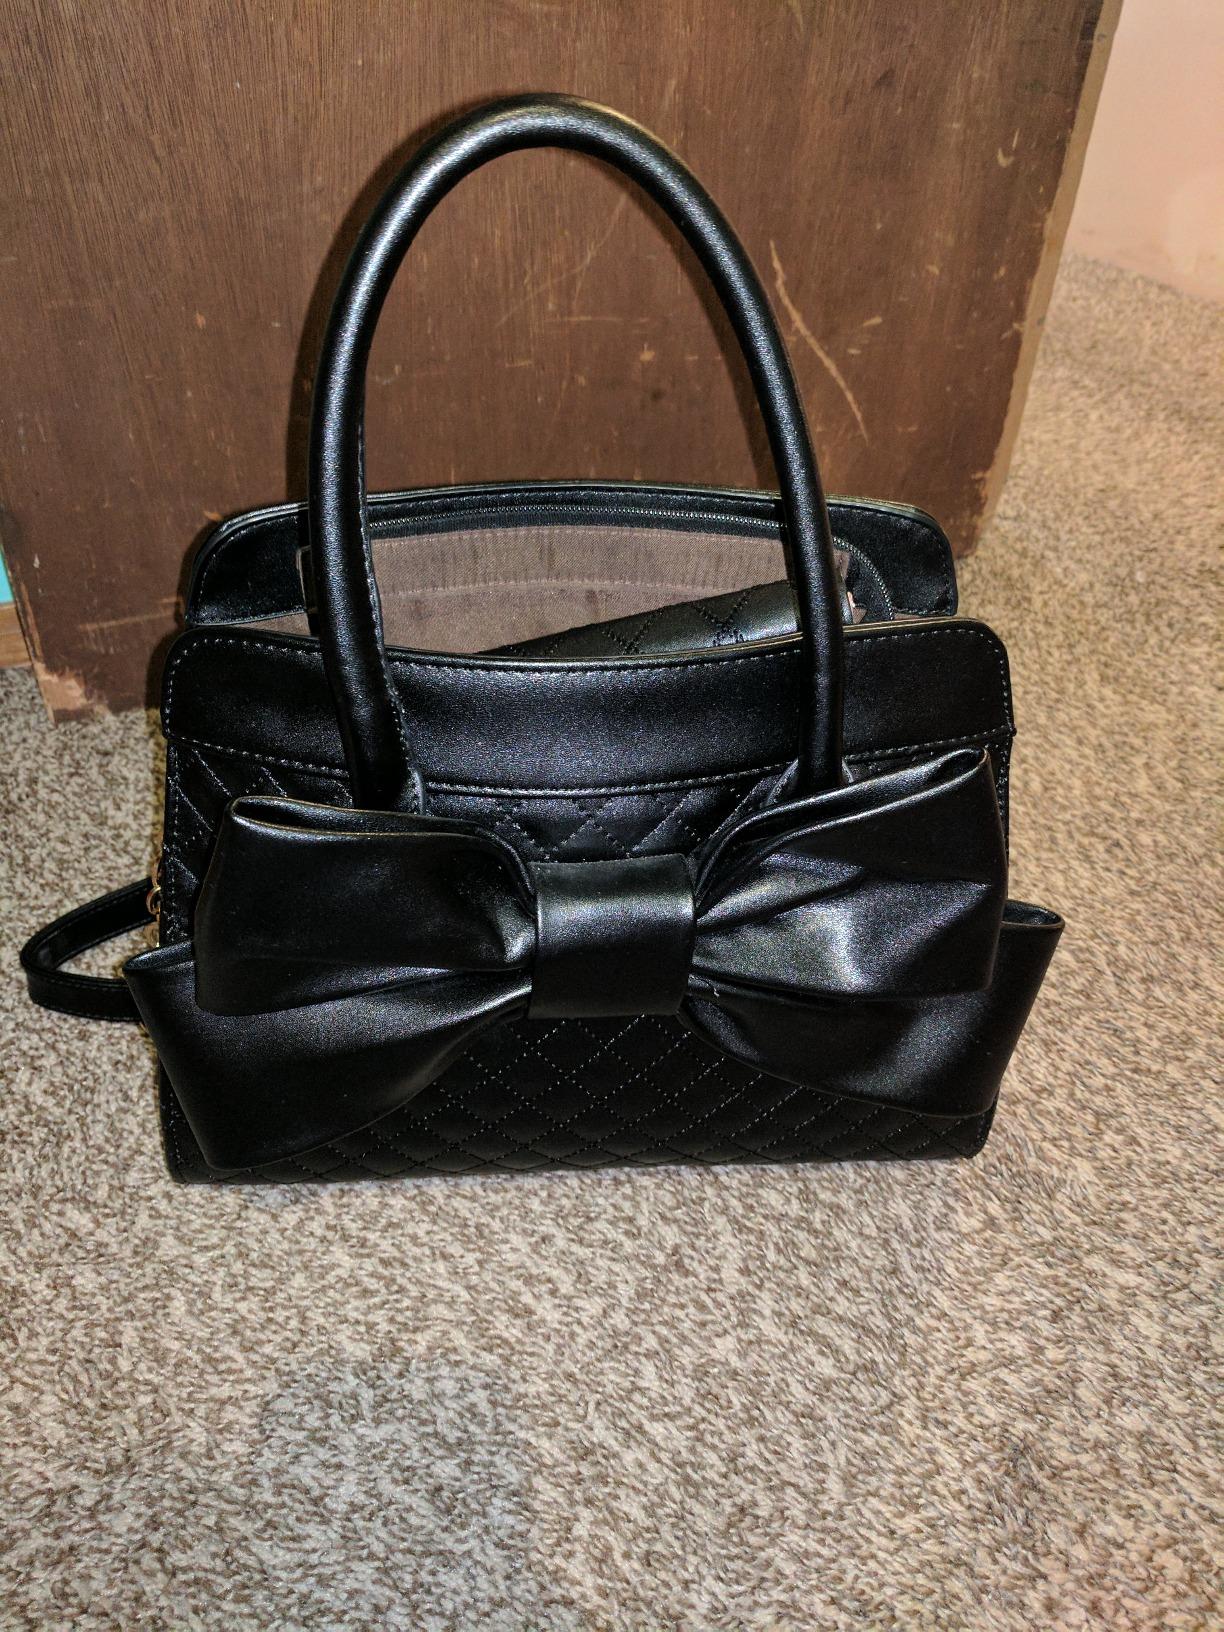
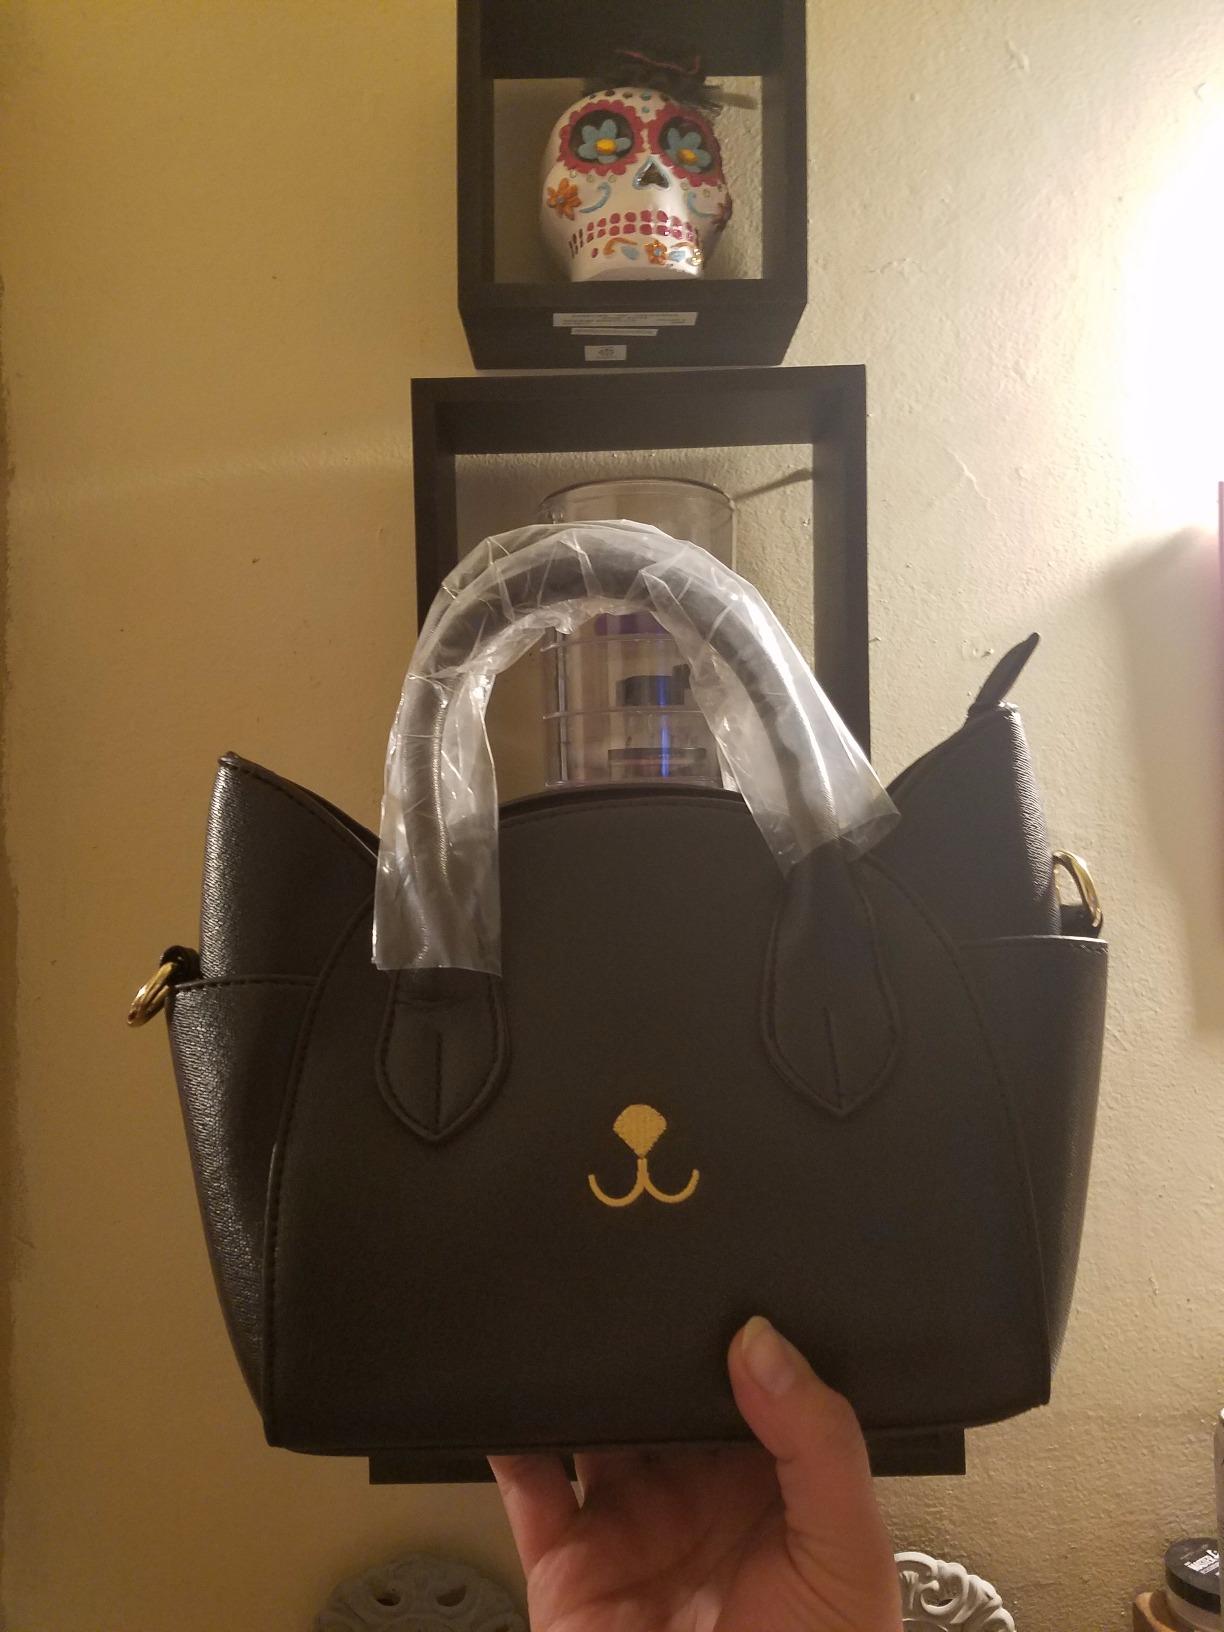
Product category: accessories_handbag
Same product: no